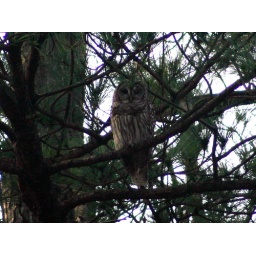
Frequently roosts in this pine tree directly across a pond from our back yard